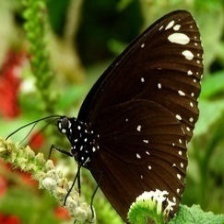
Species: BLUE SPOTTED CROW
Butterfly family (ImageNet category): monarch